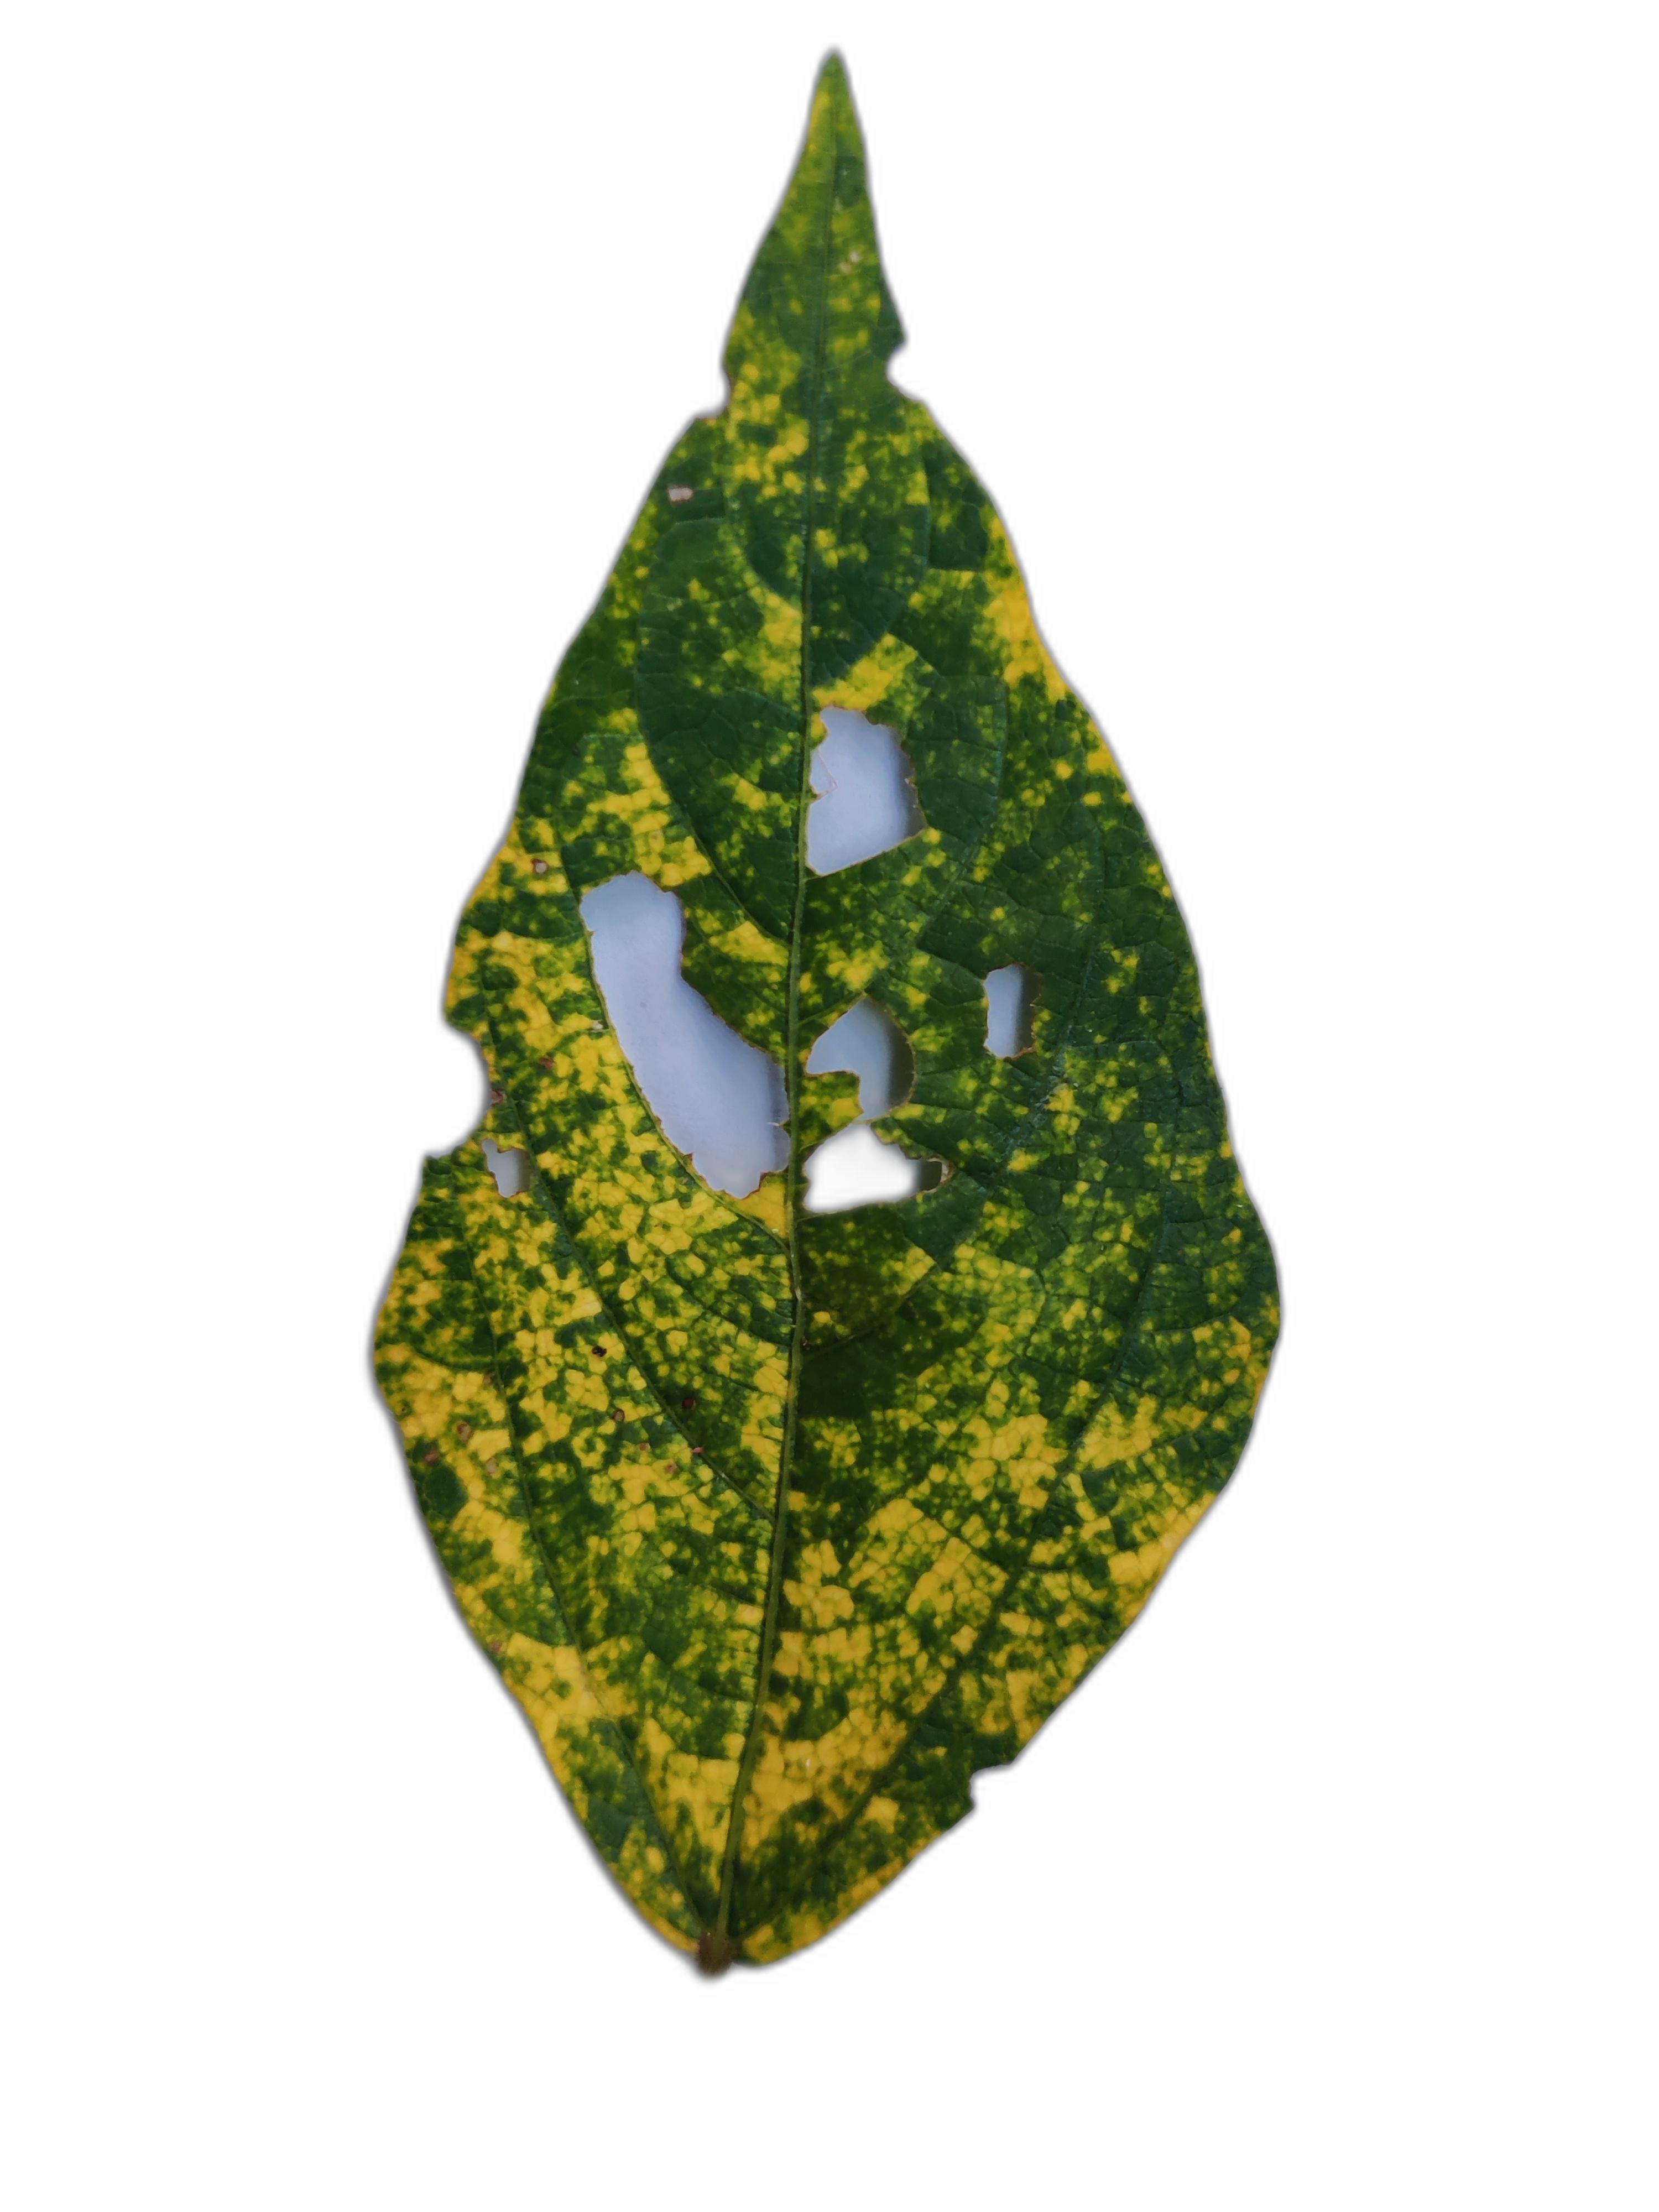
Label: Yellow Mosaic